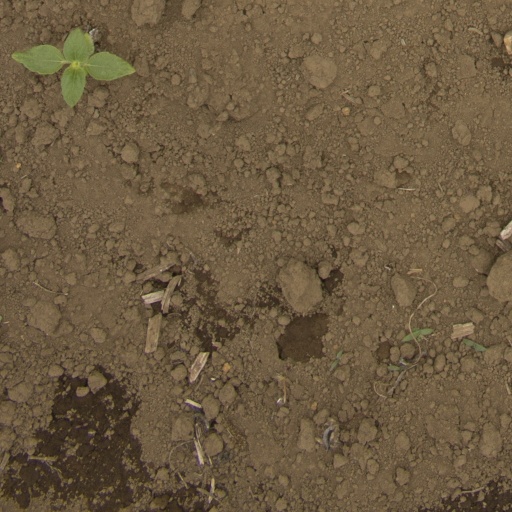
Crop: Jerusalem artichoke